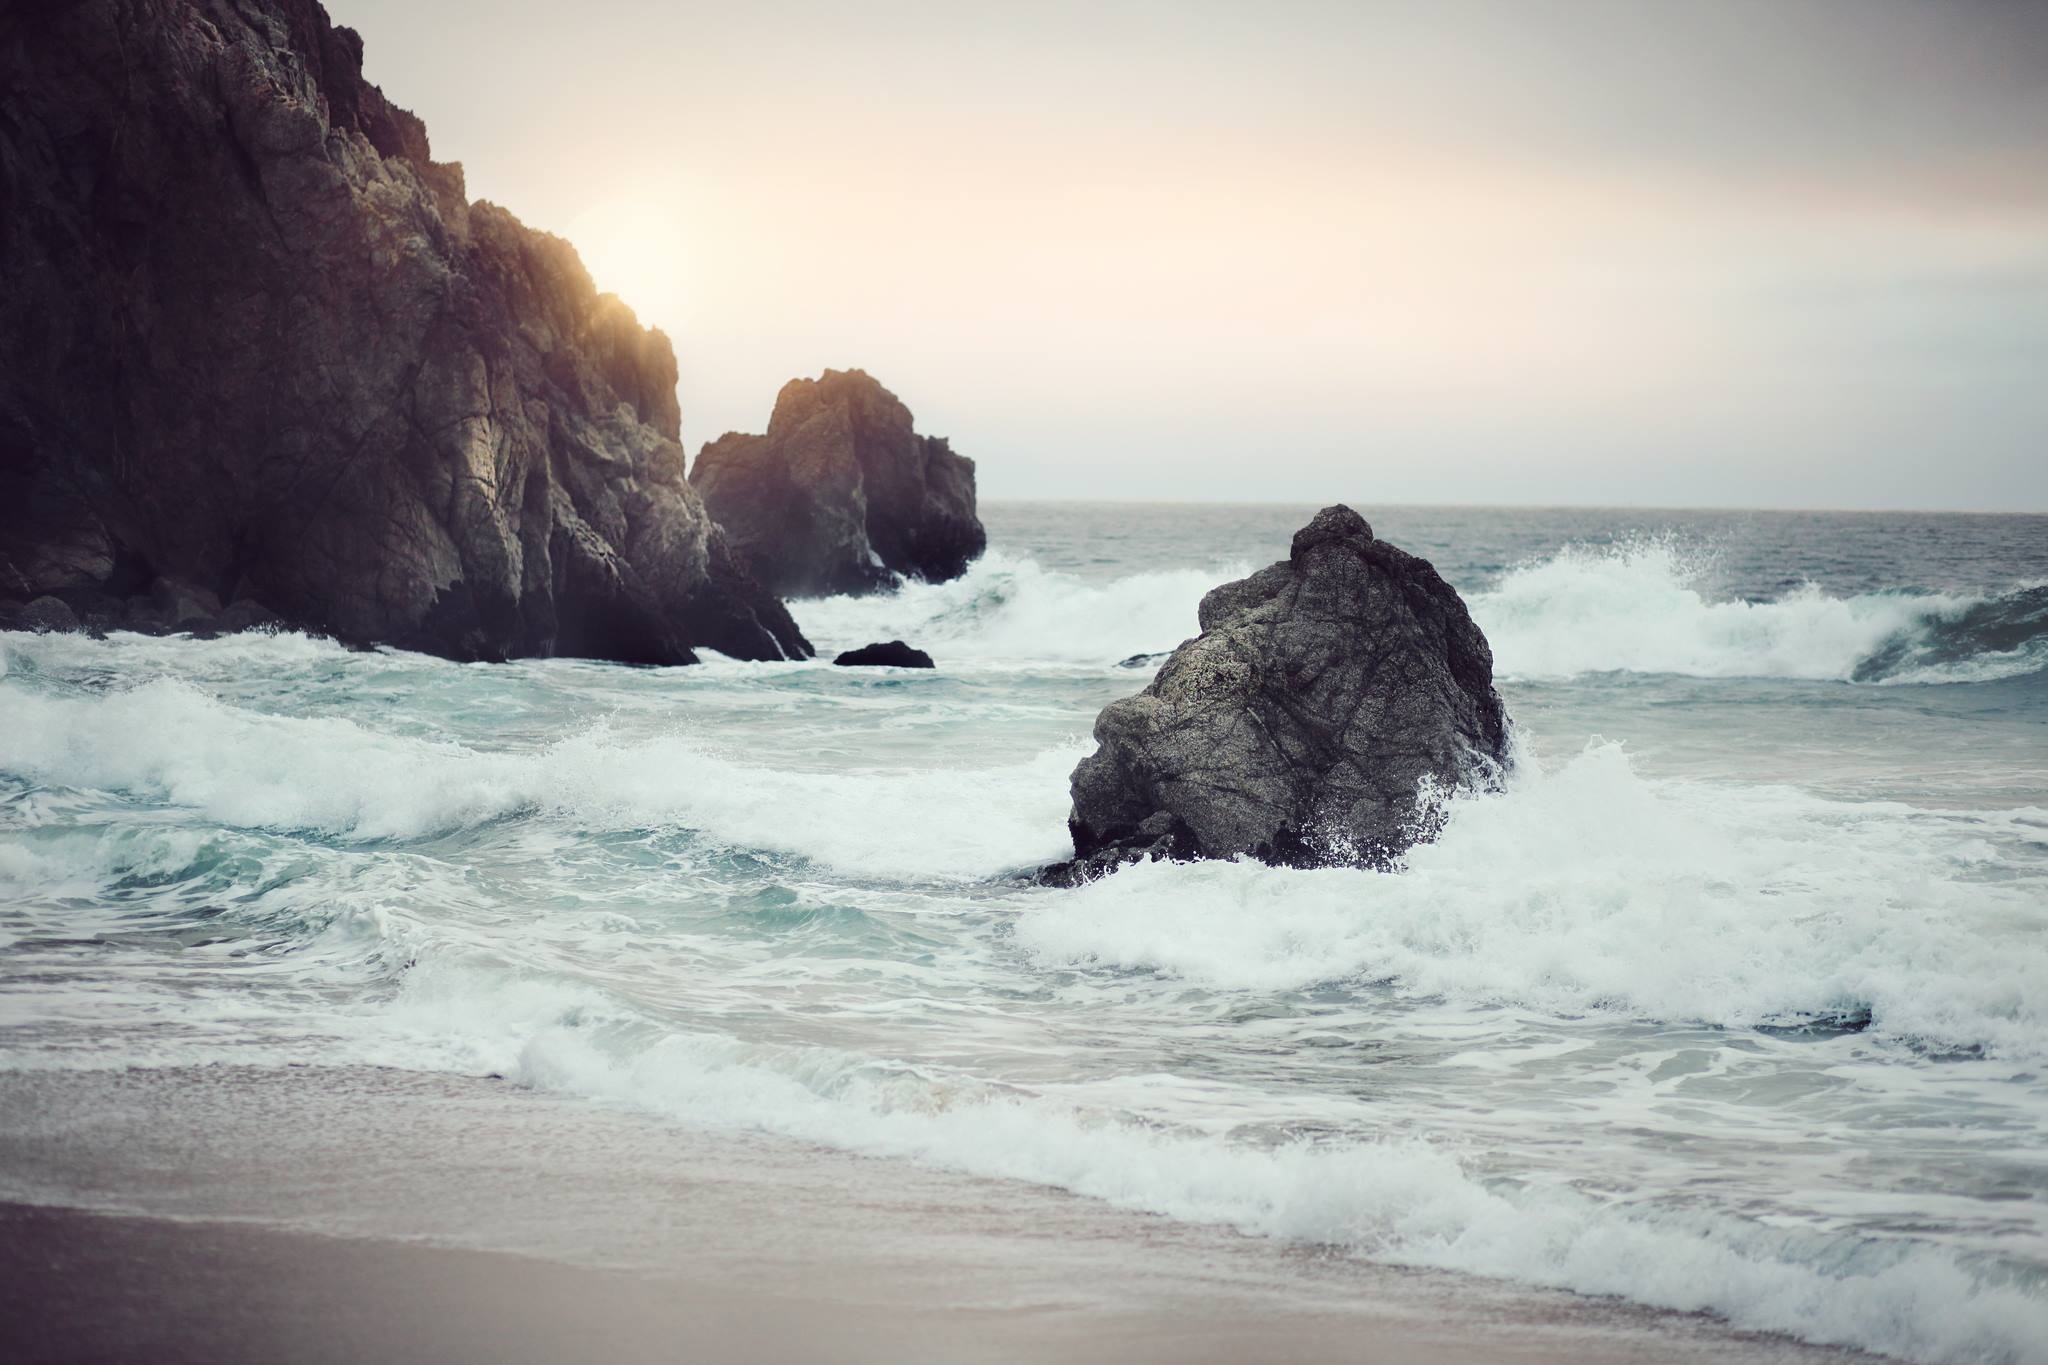
beach, sea, coast, water, sand, rock, ocean, wilderness, cloud, sky, sun, sunrise, morning, shore, wave, shoreline, cliff, bay, rough, terrain, material, body of water, rocks, waves, boulders, cape, atmospheric phenomenon, wind wave